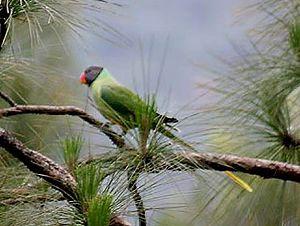
La Perruche de l'Himalaya ou Perruche à tête ardoisée, est une espèce d'oiseau appartenant à la famille des Psittacidae.